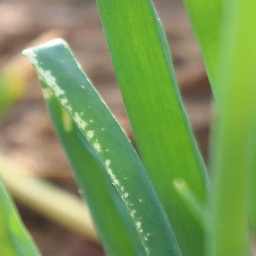
Label: Iris yellow virus